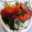
Label: lobster